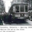
Label: streetcar